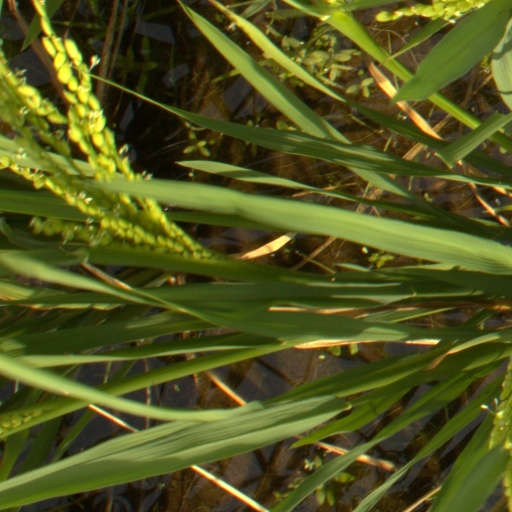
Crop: rice